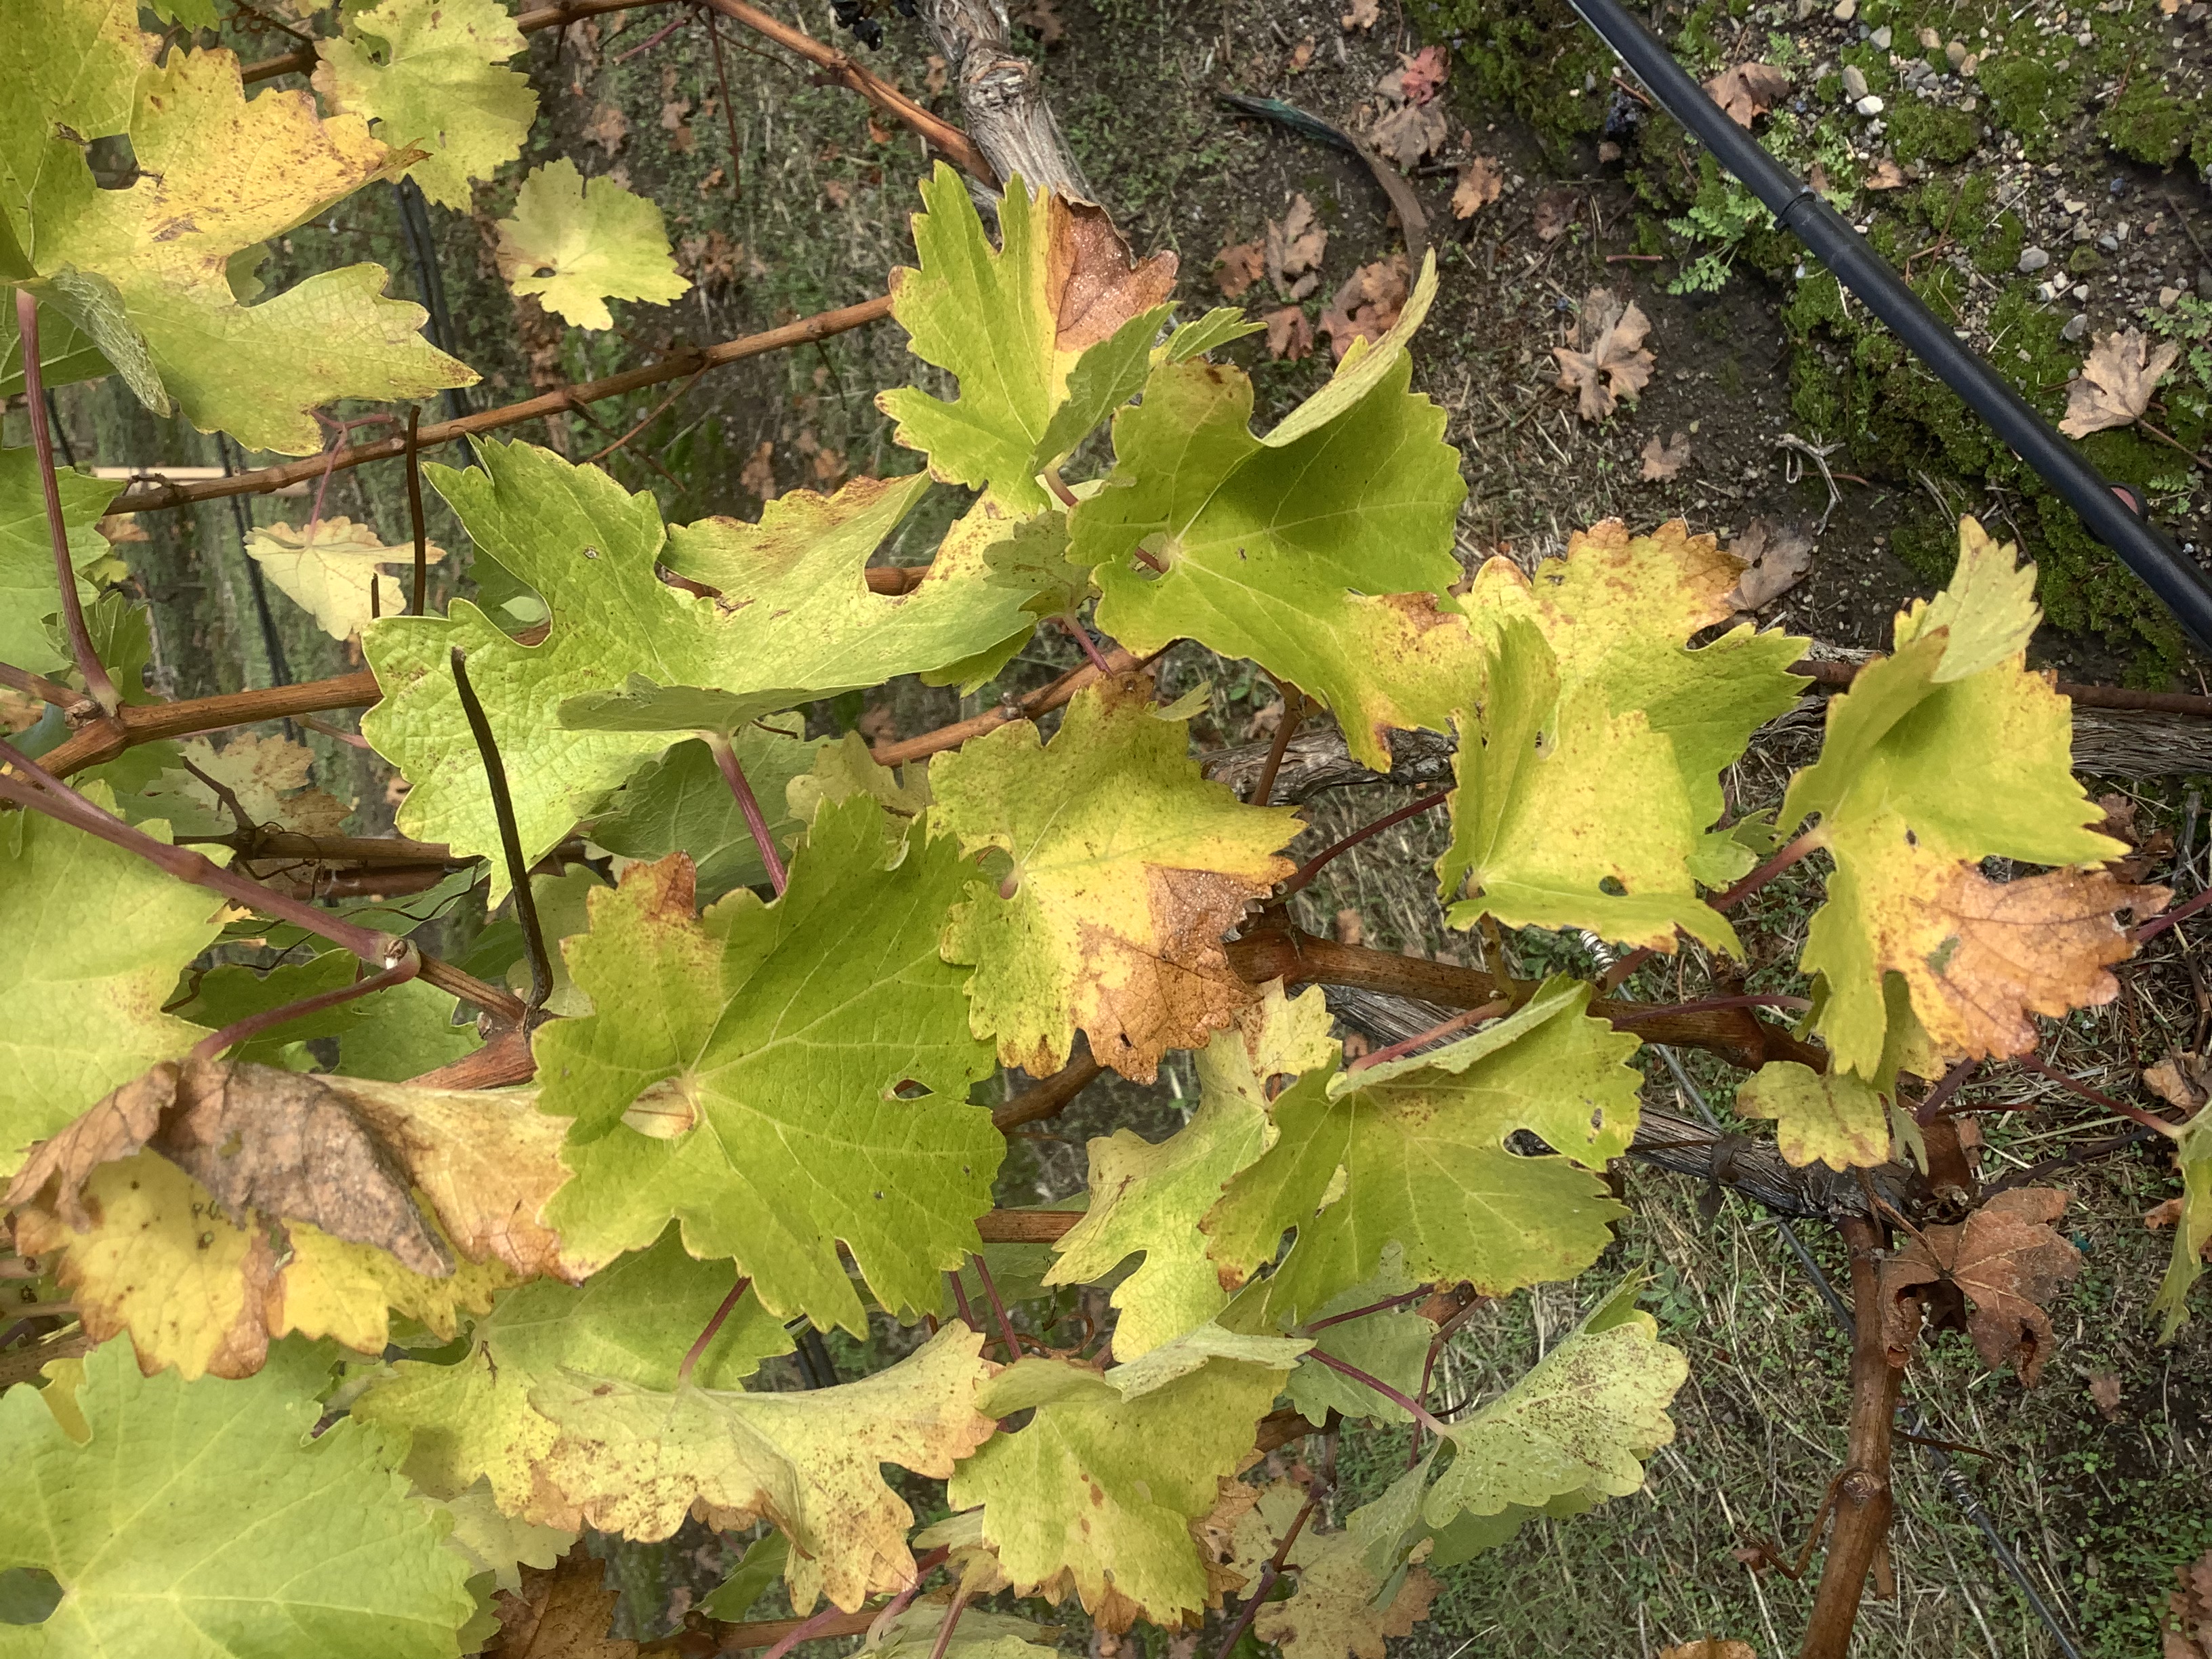
Label: No Virus